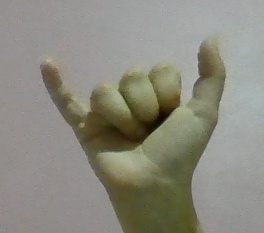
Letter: ya